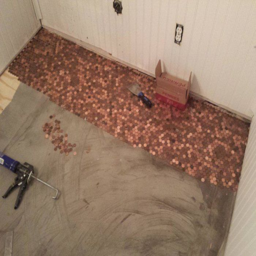
this floor is completely made of coins